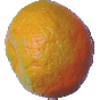
Label: Mandarine 1